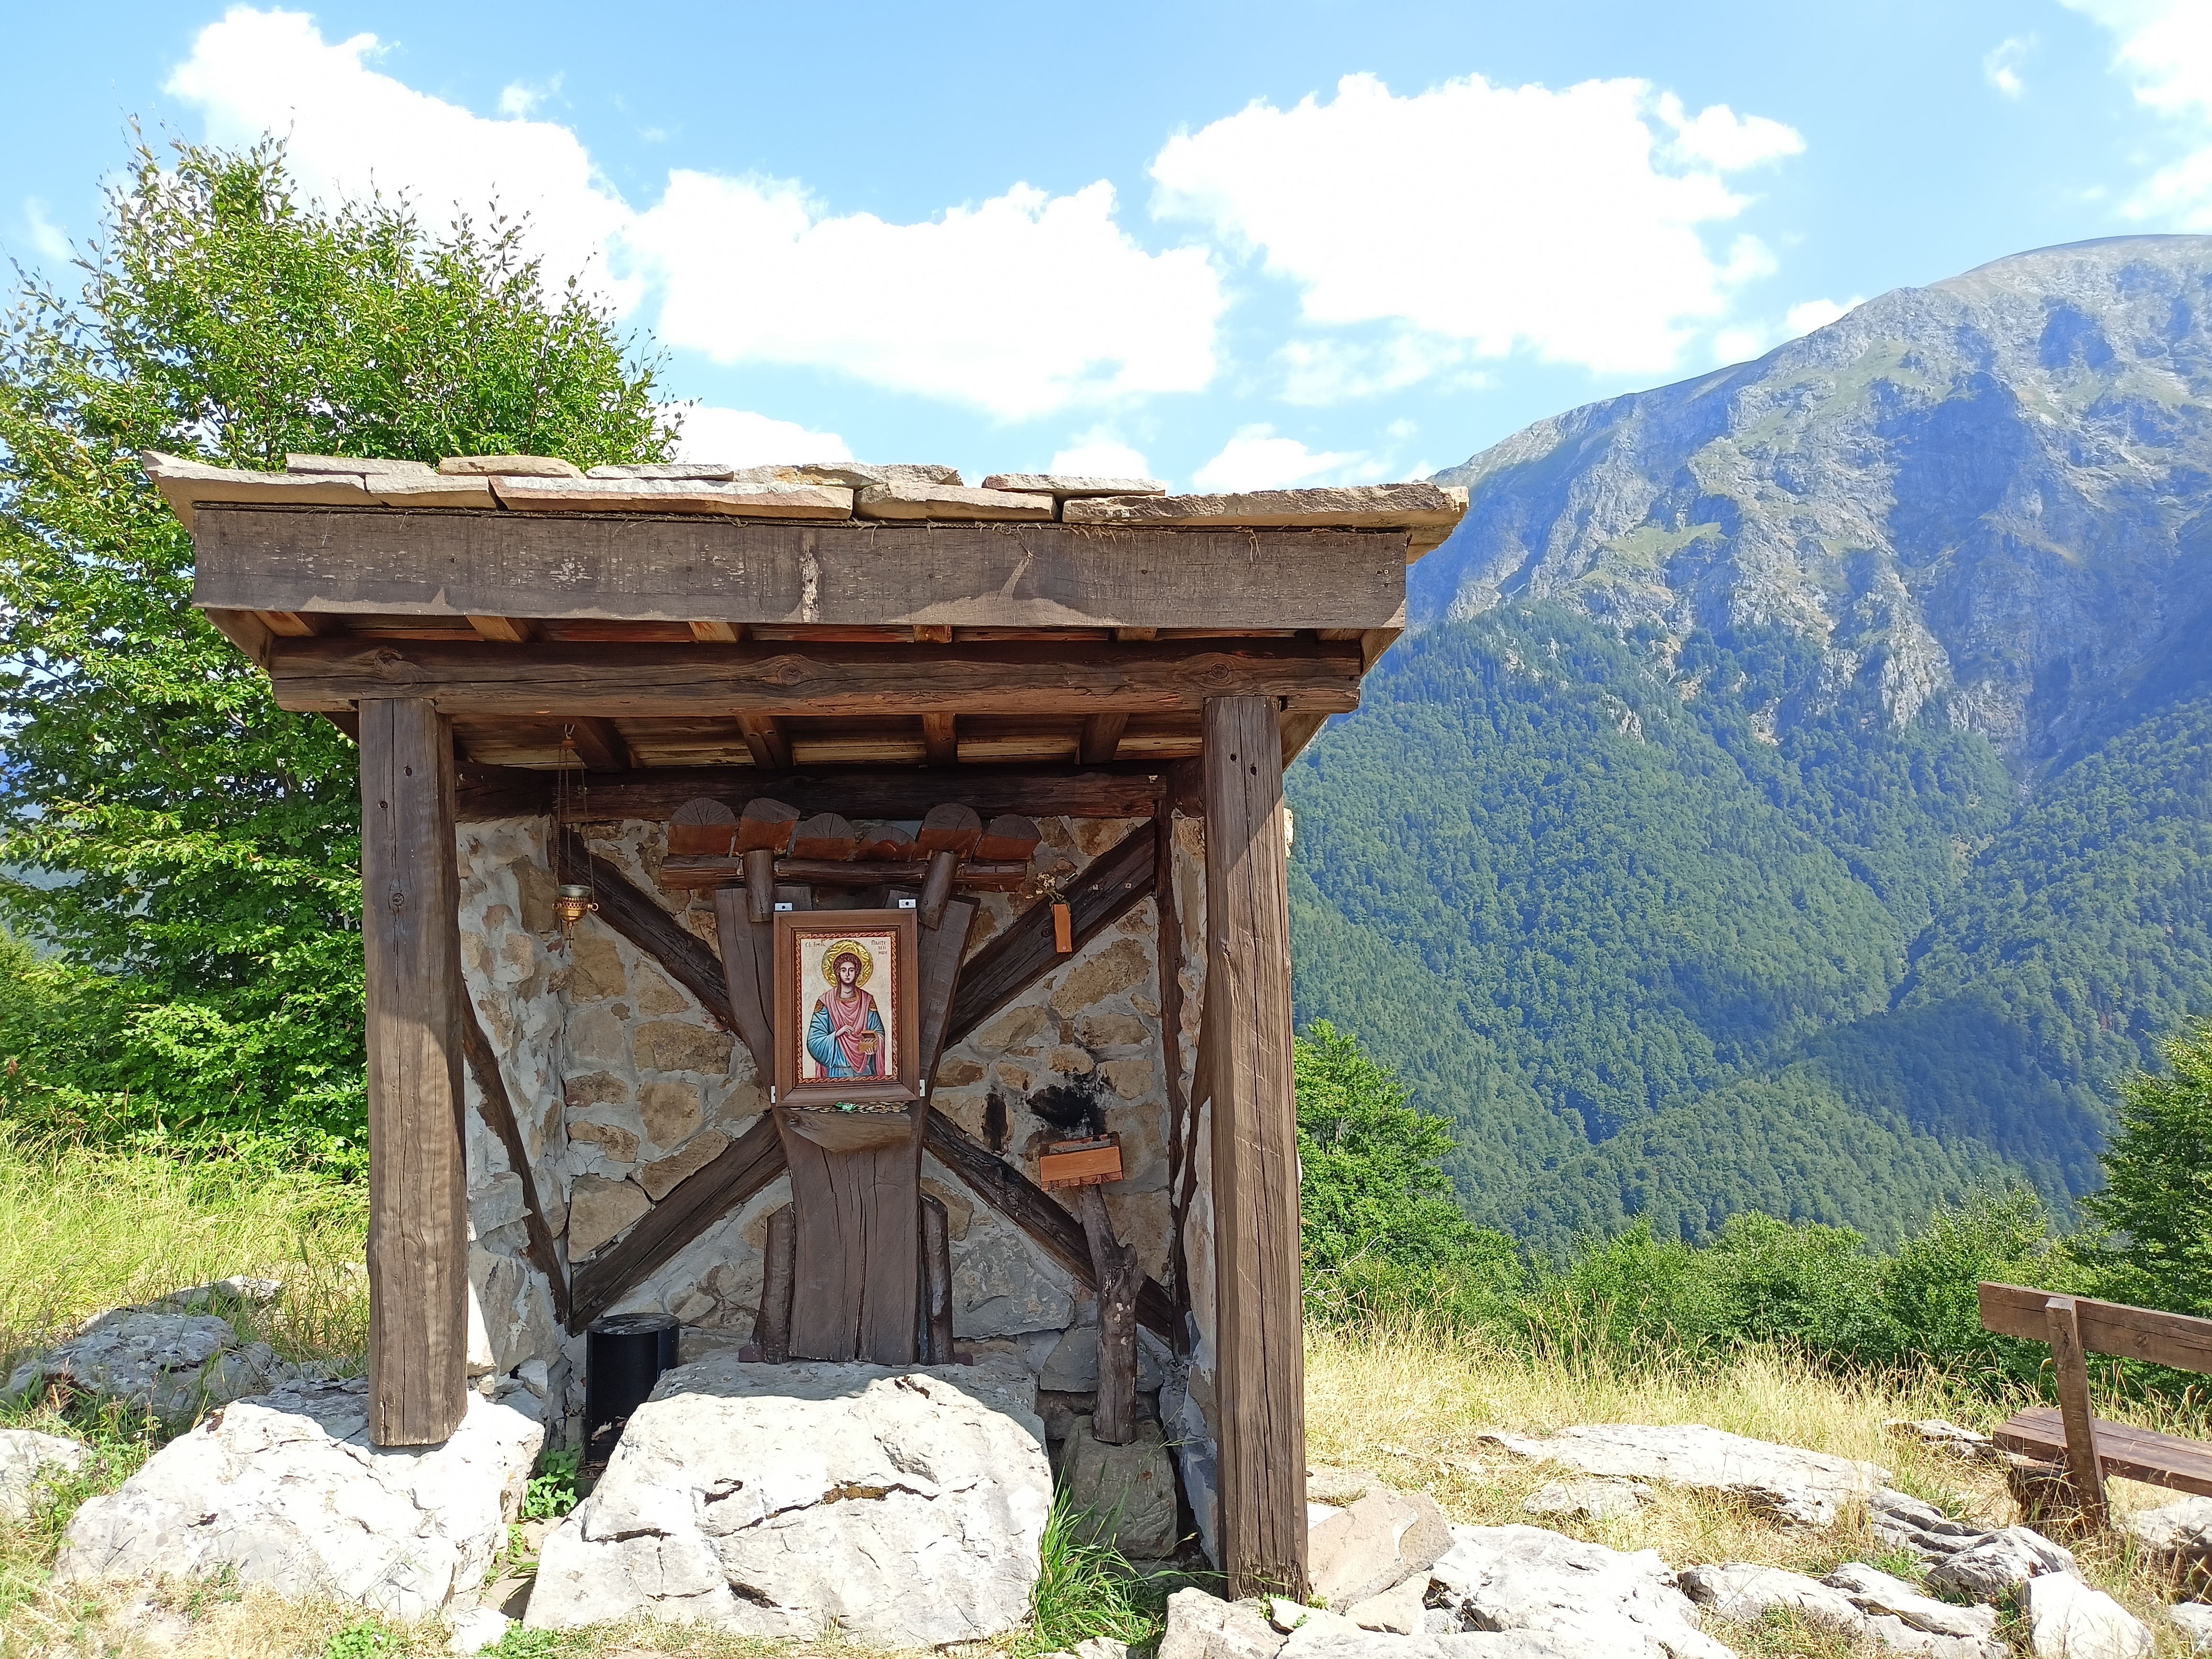
nature, sky, cloud, plant, tree, wood, mountain, natural landscape, grass, landscape, grassland, outhouse, cottage, roof, hill, hut, leisure, rock, mountain range, shed, massif, valley, cumulus, outdoor structure, village, garden buildings, tourism, arch, house, historic site, vacation